List of National Geographic cover stories

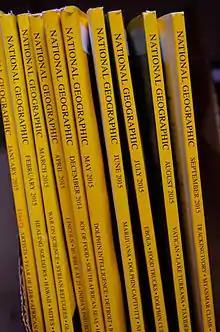
"National Geographic" magazines from 2015

"National Geographic" is an American magazine noted for its cover stories and accompanying photography. This is a list of "National Geographic" cover stories including writers and photographers starting in July 1959, when the magazine started featuring photos on the front cover.